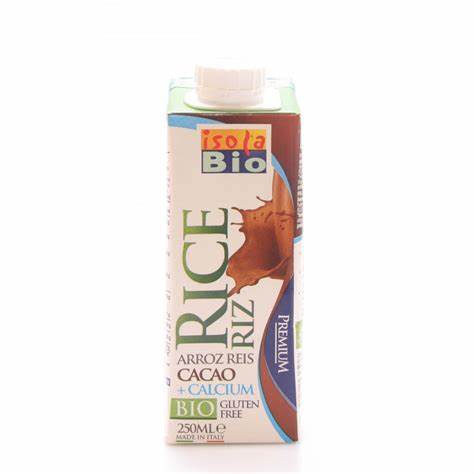
Waste category: cardboard